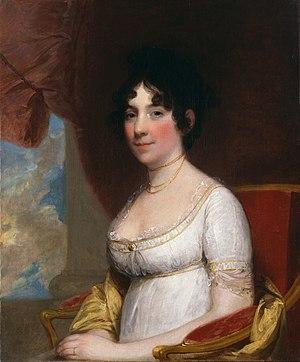
Dorothea « Dolley » Payne Todd Madison, née le 20 mai 1768 dans le comté de Guilford et morte le 12 juillet 1849 à Washington, D.C., est la femme du président des États-Unis d'Amérique James Madison, qui fut en fonction de 1809 à 1817. Elle a également joué occasionnellement le rôle de ce qui est maintenant appelé la Première dame des États-Unis sous l'administration Jefferson, remplissant les fonctions officielles plus communément associées à la femme du président, puisque Jefferson était veuf et que son mari était secrétaire d'État des États-Unis. Son surnom était souvent mal orthographié en « Dolly ».
La Première dame des États-Unis, est le titre non officiel donné à l'hôtesse de la Maison-Blanche. Cette fonction étant traditionnellement occupée par la femme du président des États-Unis, le titre est souvent pris pour qualifier l'épouse du président en place. Cependant plusieurs femmes qui n'étaient pas l'épouse du Président ont servi comme First Lady lorsque le président était célibataire ou veuf ou quand l'épouse de ce dernier était dans l'incapacité de remplir le rôle de Première dame. Dans ces cas, le poste est occupé par une femme parente ou amie du Président. On parle alors aussi d'« hôtesse de la Maison-Blanche ».
La Première dame des États-Unis, est le titre non officiel donné à l'hôtesse de la Maison-Blanche. Cette fonction étant traditionnellement occupée par la femme du président des États-Unis, le titre est souvent pris pour qualifier l'épouse du président en place. Cependant plusieurs femmes qui n'étaient pas l'épouse du président ont servi comme First Lady lorsque le président était célibataire ou veuf ou quand l'épouse de ce dernier était dans l'incapacité de remplir le rôle de Première dame. Dans ces cas, le poste est occupé par une femme parente ou amie du président. On parle alors aussi d'« hôtesse de la Maison-Blanche ».